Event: Nepal Earthquake
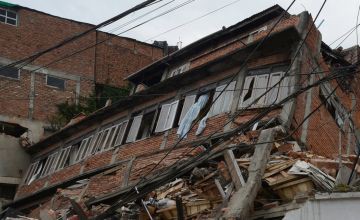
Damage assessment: damage